Elizabeth Streb

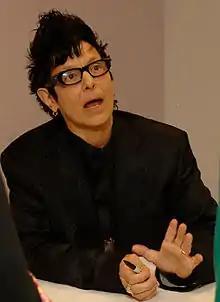
Streb in 2010

Elizabeth Streb (born February 23, 1950) is an American choreographer, performer, and teacher of contemporary dance.